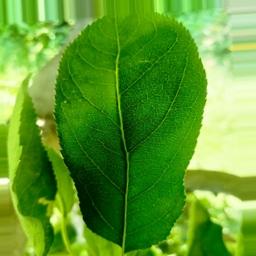
Label: Healthy